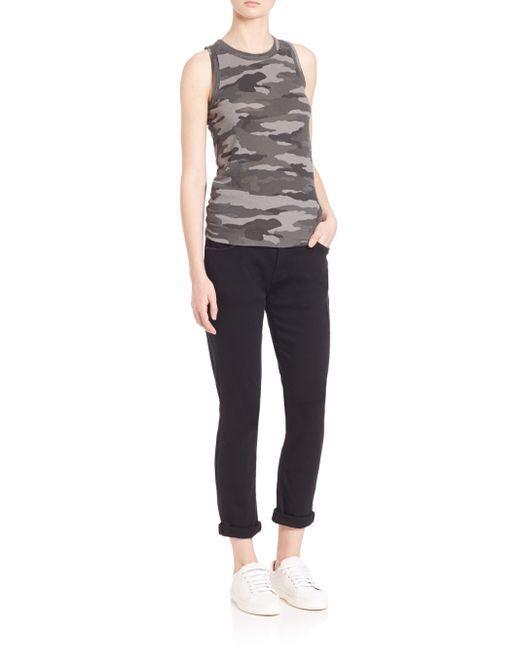
Damen Tanktop mit Tarnmuster und Röhrenjeans